Moon Man's Landing

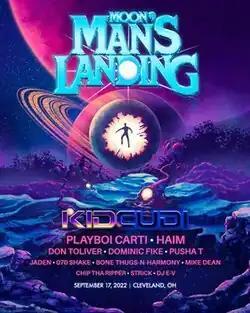
Poster for Moon Man's Landing 2022

Moon Man's Landing is an annual American music festival curated by musician and actor Kid Cudi.